Answer in natural language. Which object is closer to room with bed covered in bedsheet (highlighted by a red box), dark cave wall decor photo (highlighted by a blue box) or black colour dog bed (highlighted by a green box)? Choose between the following options: dark cave wall decor photo (highlighted by a blue box) or black colour dog bed (highlighted by a green box)
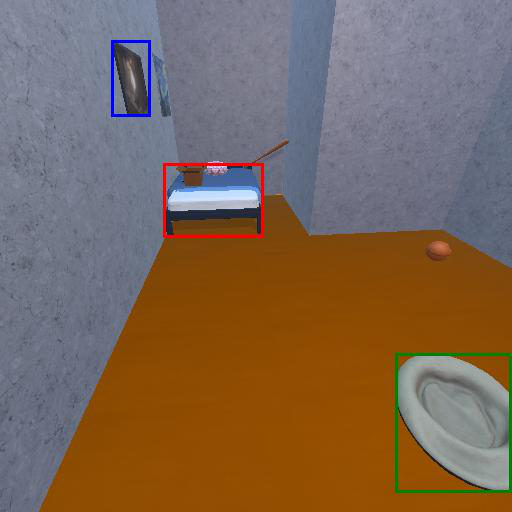
<answer>dark cave wall decor photo (highlighted by a blue box)</answer>